Evanescent field

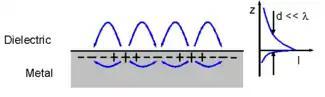
Schematic representation of a surface wave (surface plasmon polariton) propagating along a metal-dielectric interface. The fields away from the surface die off exponentially (right hand graph) and those fields are thus described as "evanescent" in the "z" direction

In electromagnetics, an evanescent field, or evanescent wave, is an oscillating electric and/or magnetic field that does not propagate as an electromagnetic wave but whose energy is spatially concentrated in the vicinity of the source (oscillating charges and currents). Even when there is a propagating electromagnetic wave produced (e.g., by a transmitting antenna), one can still identify as an evanescent field the component of the electric or magnetic field that cannot be attributed to the propagating wave observed at a distance of many wavelengths (such as the far field of a transmitting antenna).